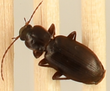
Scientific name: Calathus advena
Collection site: Rocky Mountains NEON (RMNP), plot RMNP_014